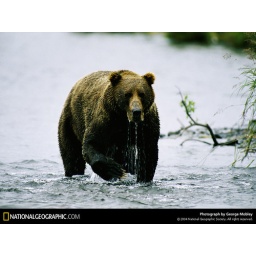
a bear washing in the river